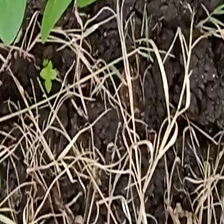
Weed species: Harali_(Cynodon_dactylon)